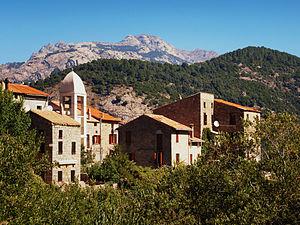
Marignana est une commune française située dans la circonscription départementale de la Corse-du-Sud et le territoire de la collectivité de Corse. Elle appartient à l'ancienne piève de Sevidentro, dans les Deux-Sevi.